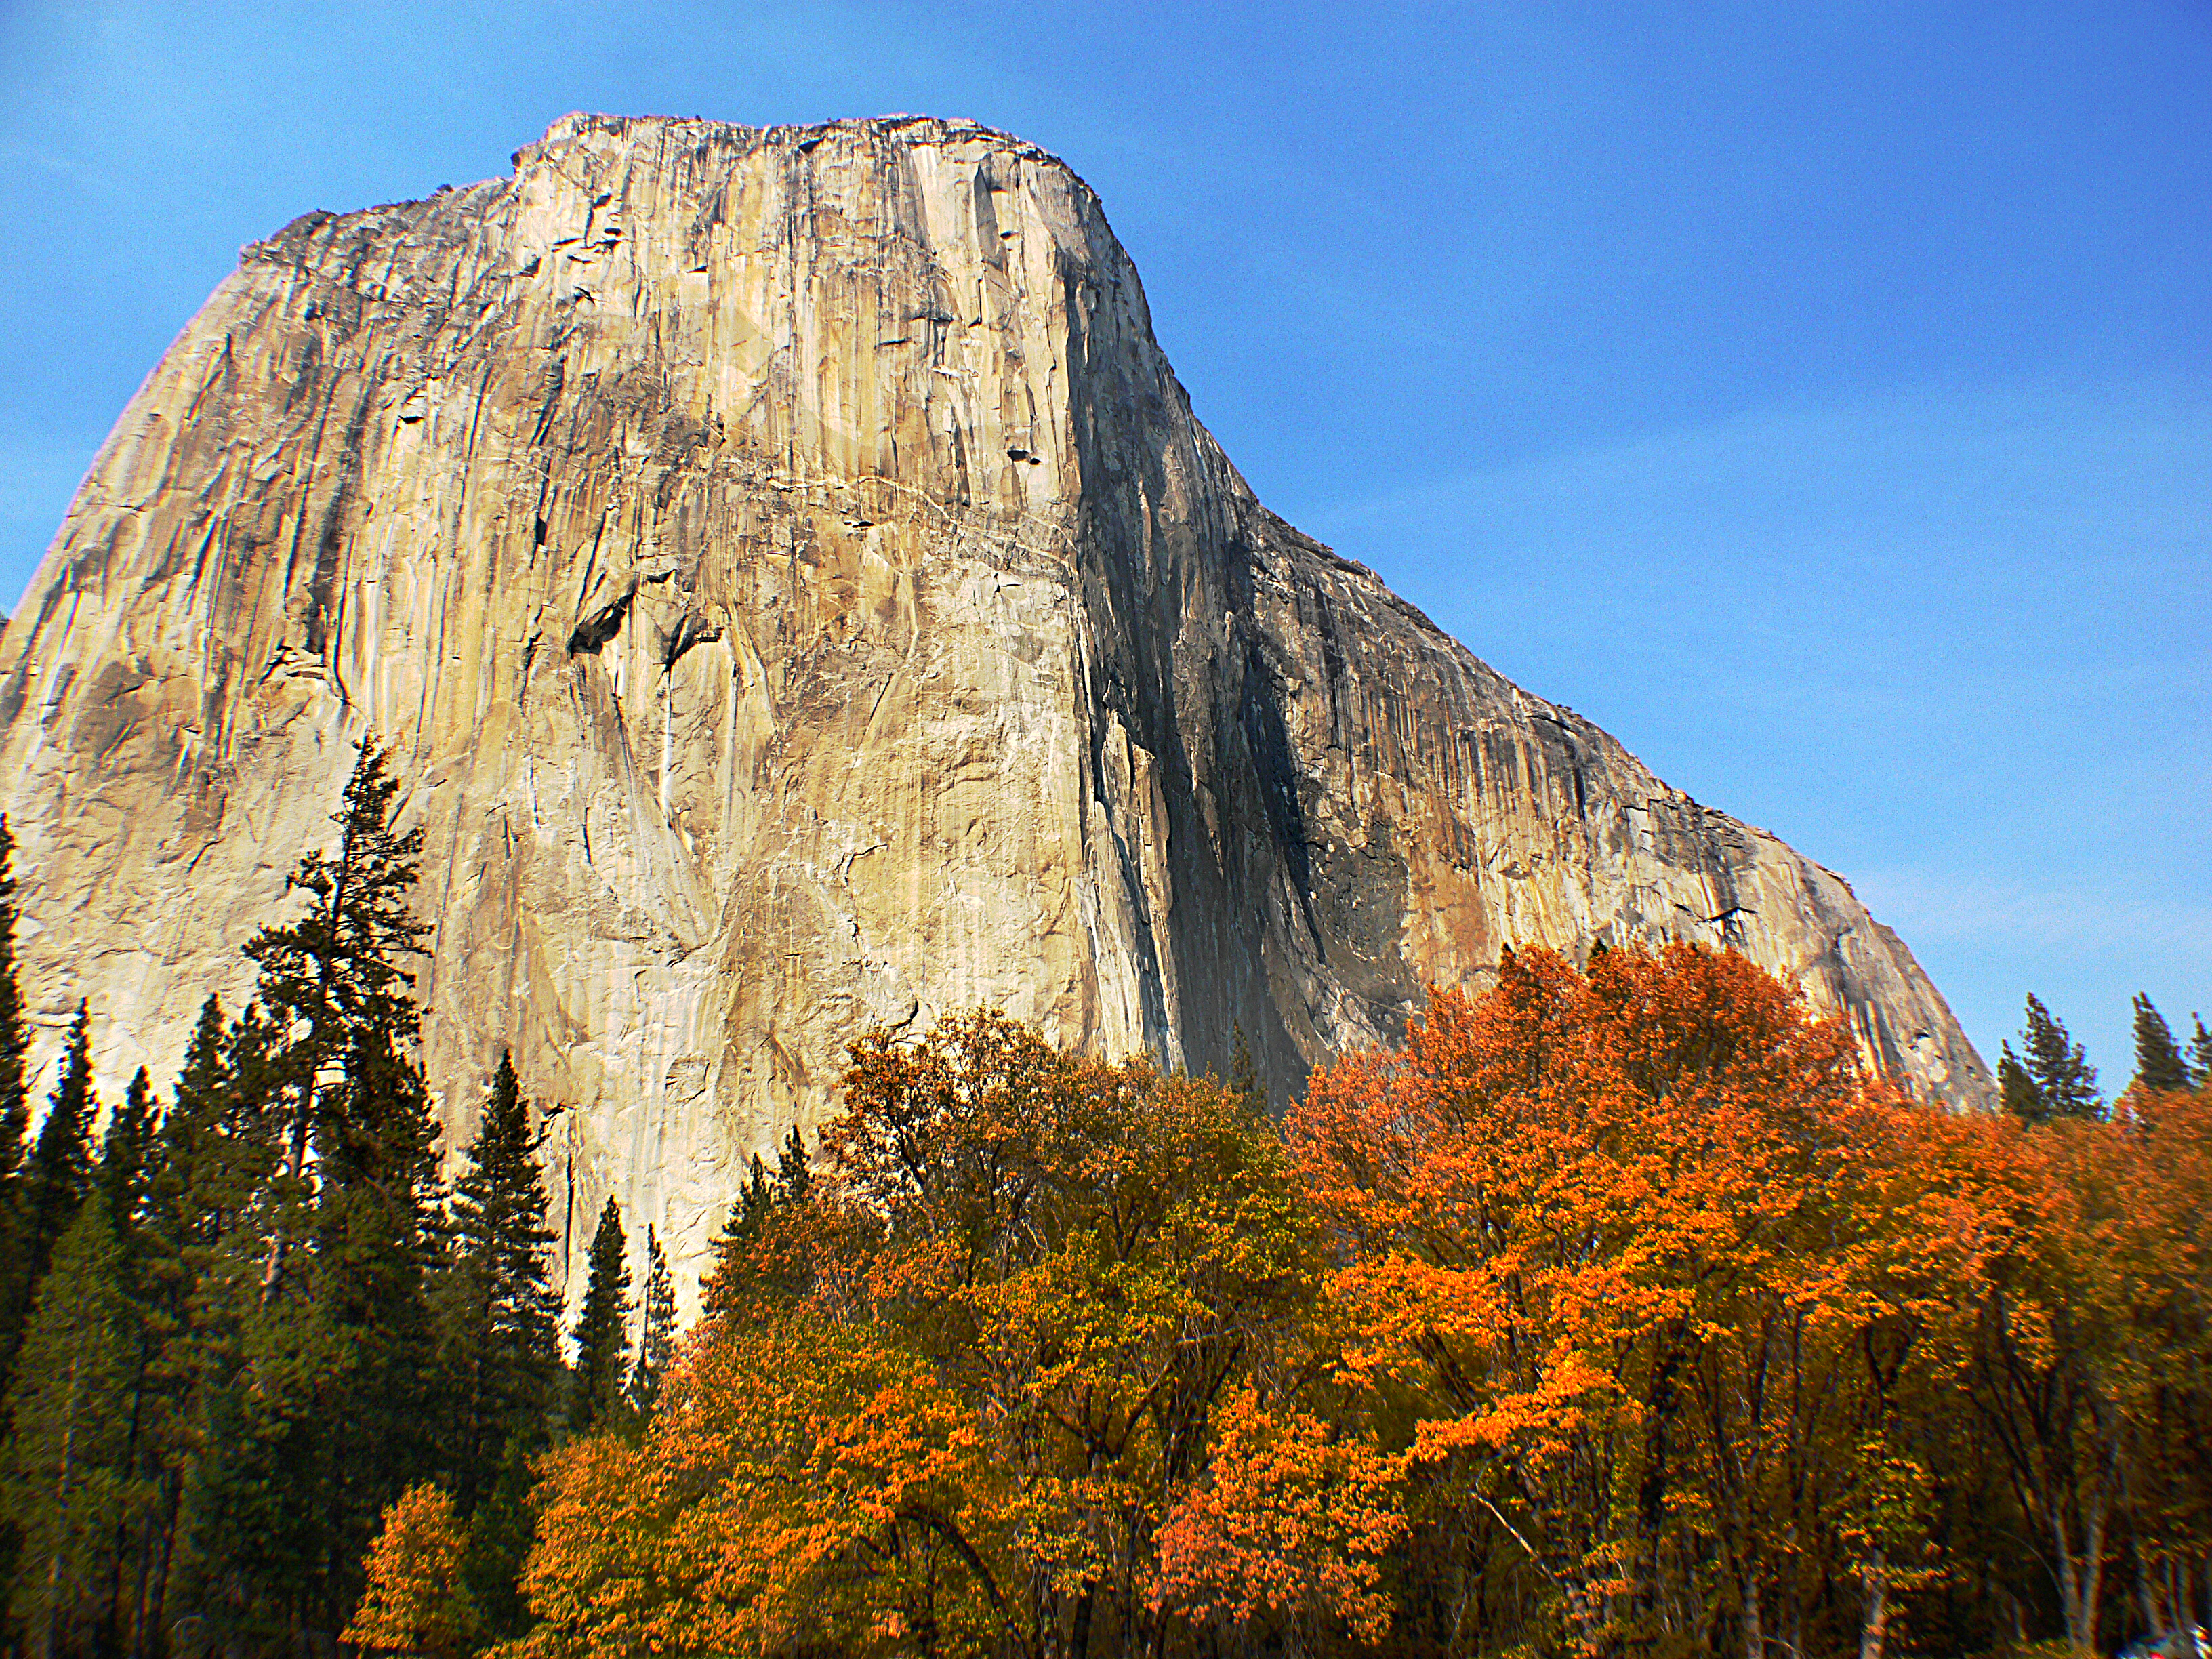
landscape, tree, nature, rock, wilderness, mountain, leaf, fall, mountain range, formation, cliff, autumn, park, camping, terrain, national park, season, ridge, outdoors, nationalpark, publicdomain, geology, mountains, waterfalls, mariposa, madera, bridgecamera, halfdome, highsierracalifornia, yesomite, tuolumne, landform, geographical feature, mountainous landforms